The Academical Village People

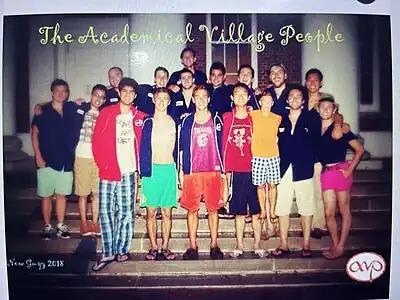
The new AVP right after Fall auditions of 2014

Tim Withers, and Andrew Oh. The eight of them practiced regularly, chose the name "Academical Village People," and gave the first concert during the fall semester of 1993. Upon returning after winter break, Andrew Oh had decided to leave the group. Based on this decision, along with other reasons, Tim Dobiac also decided to walk away. Being reduced to six, the founders of AVP were very nervous to continue what they had started. They accepted four new members during their first set of auditions, Dave Davick, Doug Min, Matt Svoboda, Scott Zetlan, and the group that is the Academical Village People began its journey.